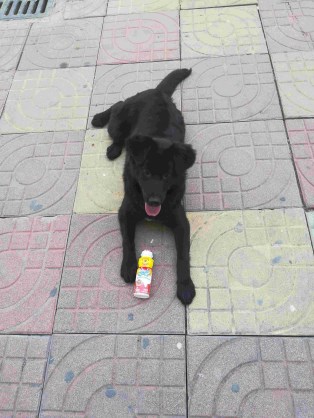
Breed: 3336-n000121-chinese_rural_dog